Stephen, King of England

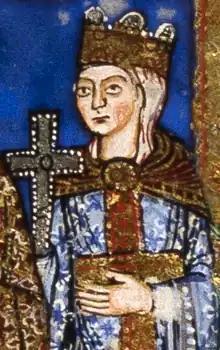
Contemporary depiction of the Empress Matilda

The Angevin invasion finally arrived in 1139. Baldwin de Redvers crossed over from Normandy to Wareham in August in an initial attempt to capture a port to receive the Empress Matilda's invading army, but Stephen's forces forced him to retreat into the south-west. The following month, however, Henry I's widow, Adeliza, invited the Empress to land at Arundel instead, and on 30 September the Empress and Robert of Gloucester arrived in England with 140 knights. The Empress stayed at Arundel Castle, whilst Robert marched north-west to Wallingford and Bristol, hoping to raise support for the rebellion and to link up with Miles of Gloucester, a capable military leader who took the opportunity to renounce his fealty to the King. Stephen promptly moved south, besieging Arundel and trapping Matilda inside the castle.